Jaime Batalha Reis

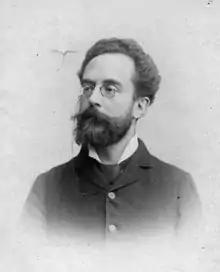

Jaime Batalha Reis (1847 – 24 December 1934) was a Portuguese agronomist and diplomat, born in Lisbon on 24 December 1847.